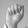
ASL letter: A